Al-Ram

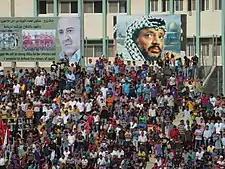
The Faisal Al-Husseini Stadium in Al-Ram, 2011

In the wake of the 1948 Arab–Israeli War, and after the 1949 Armistice Agreements, Al-Ram came under Jordanian rule.